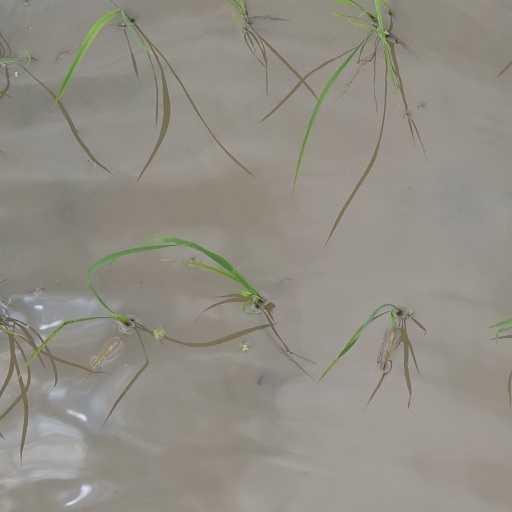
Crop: rice